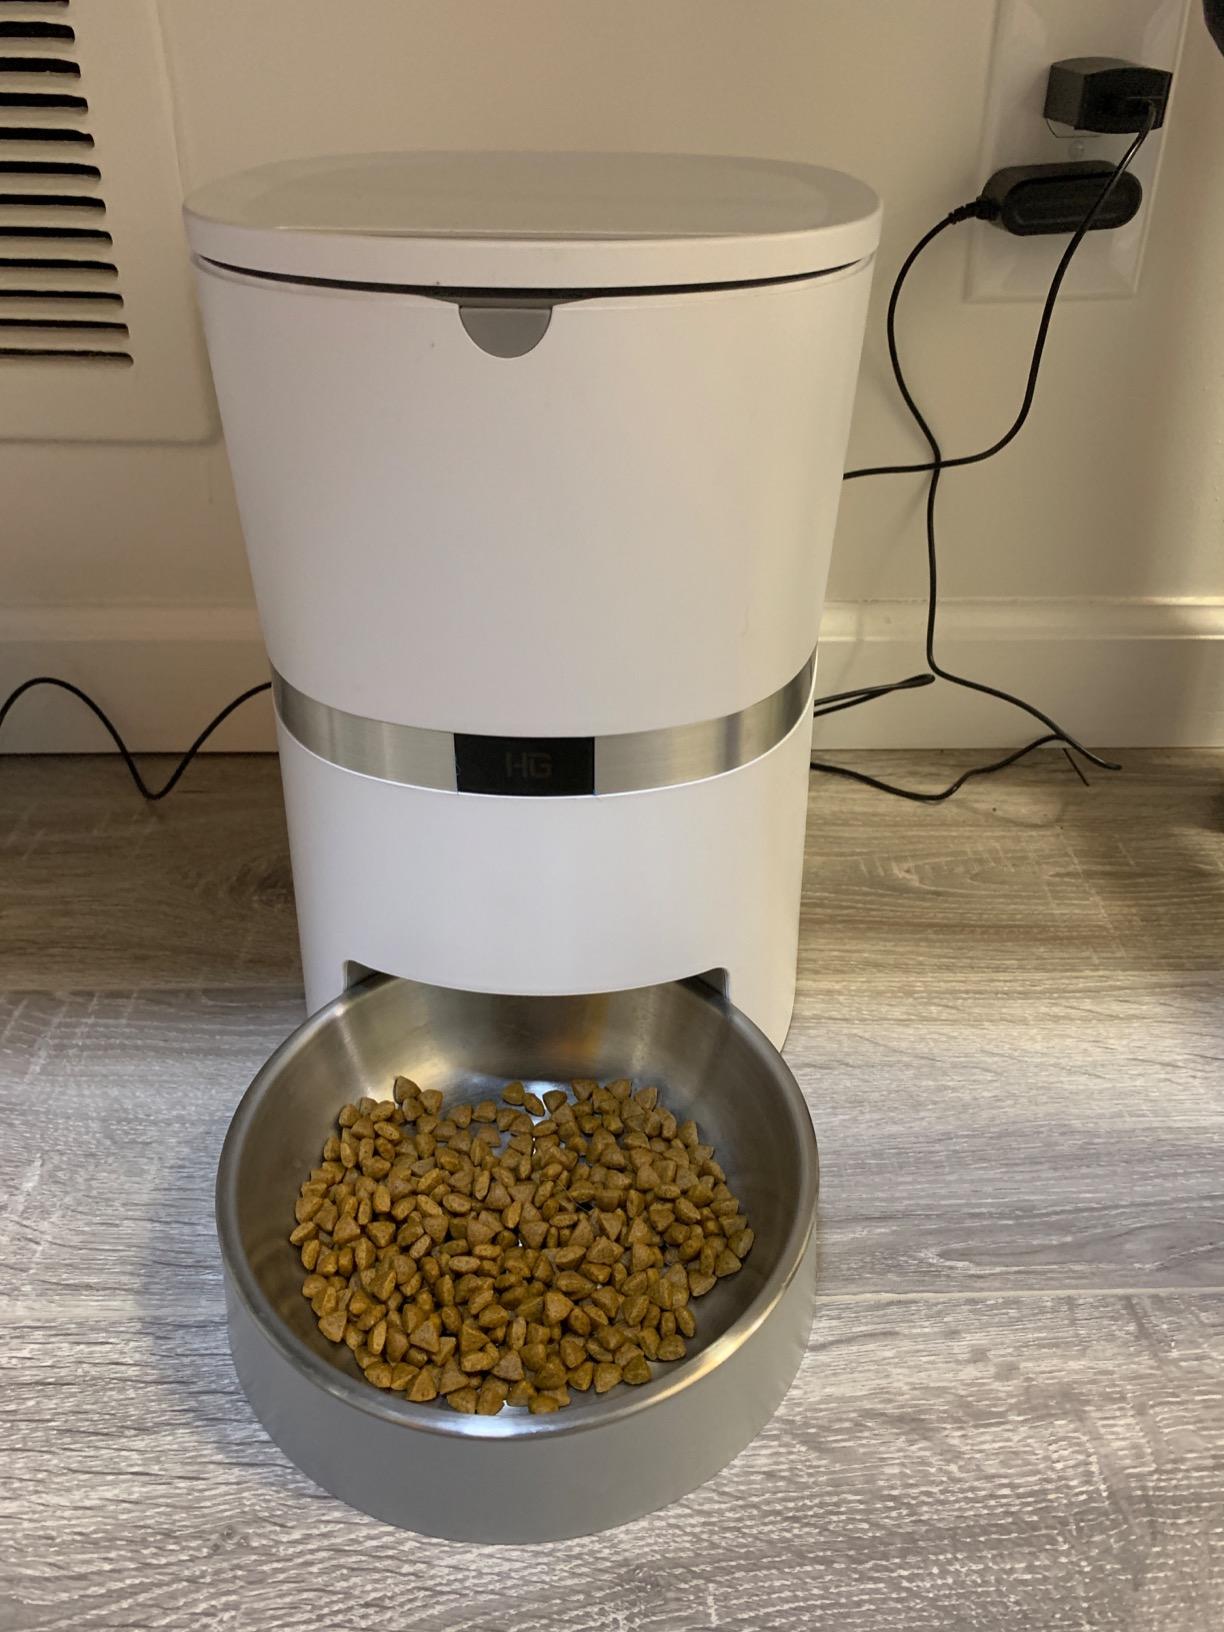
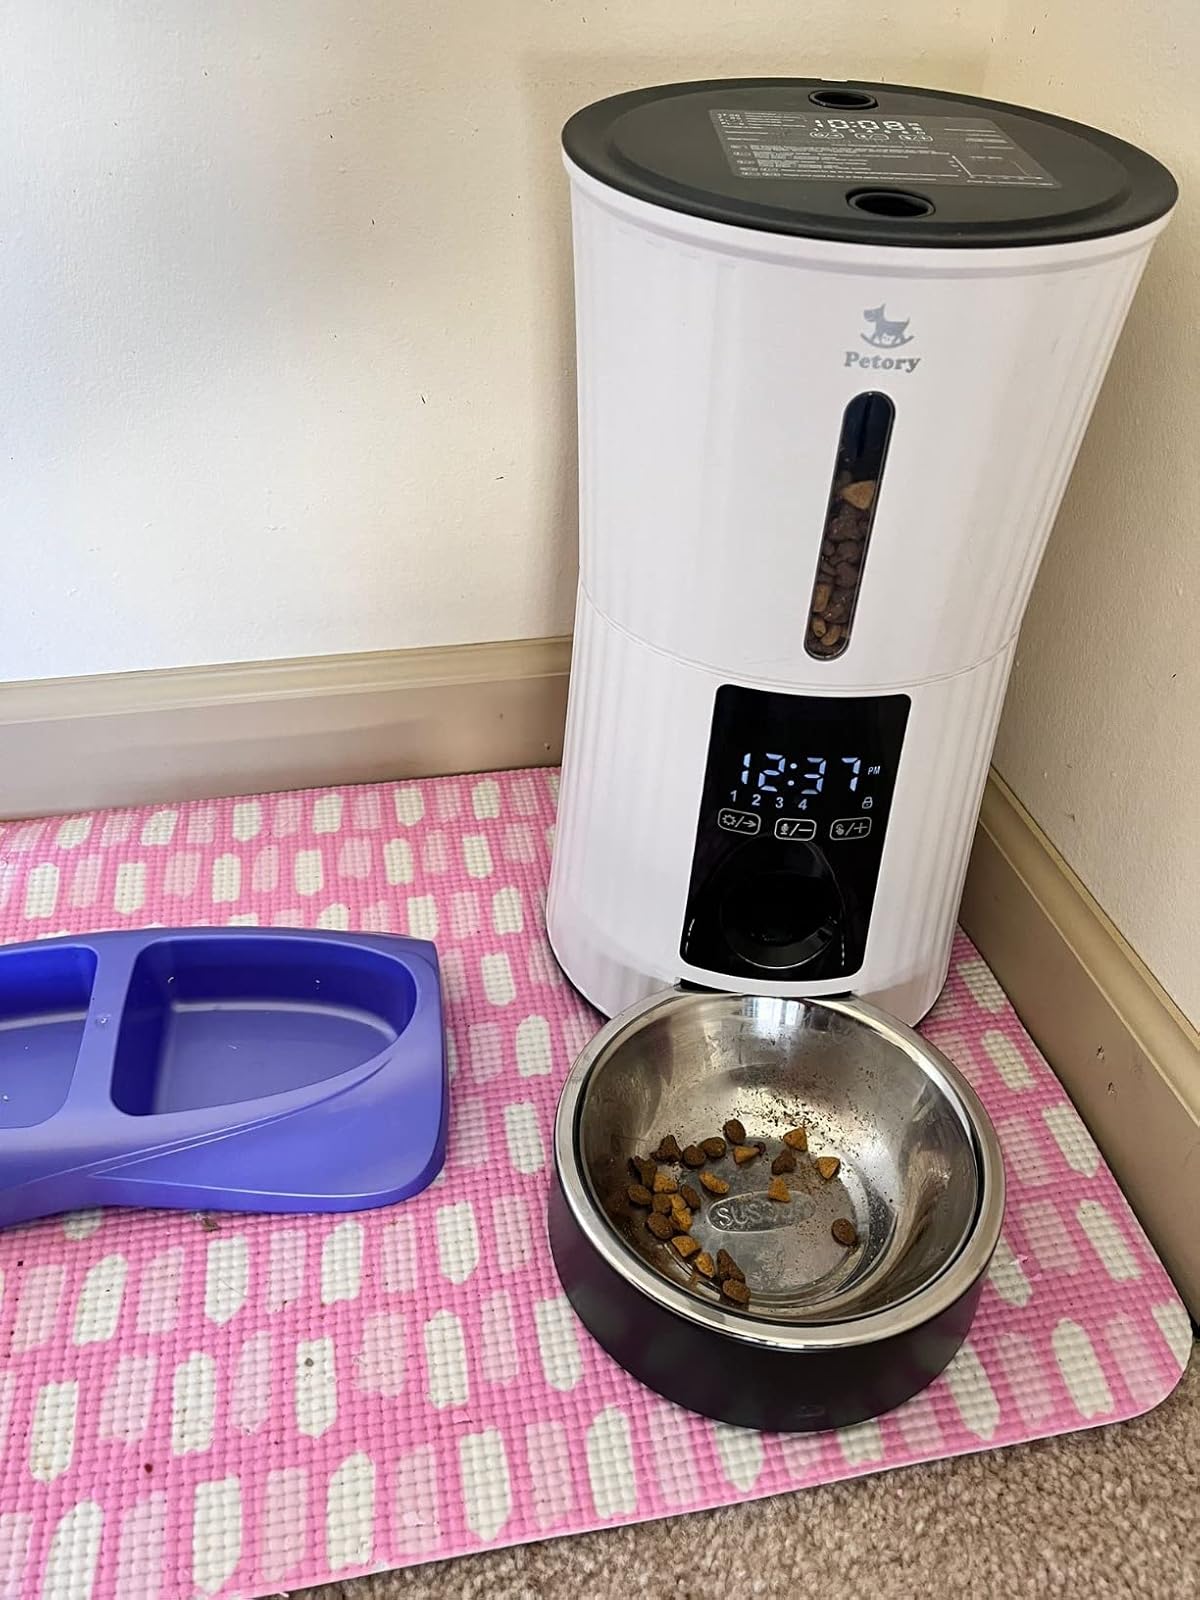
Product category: items_feeder
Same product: no